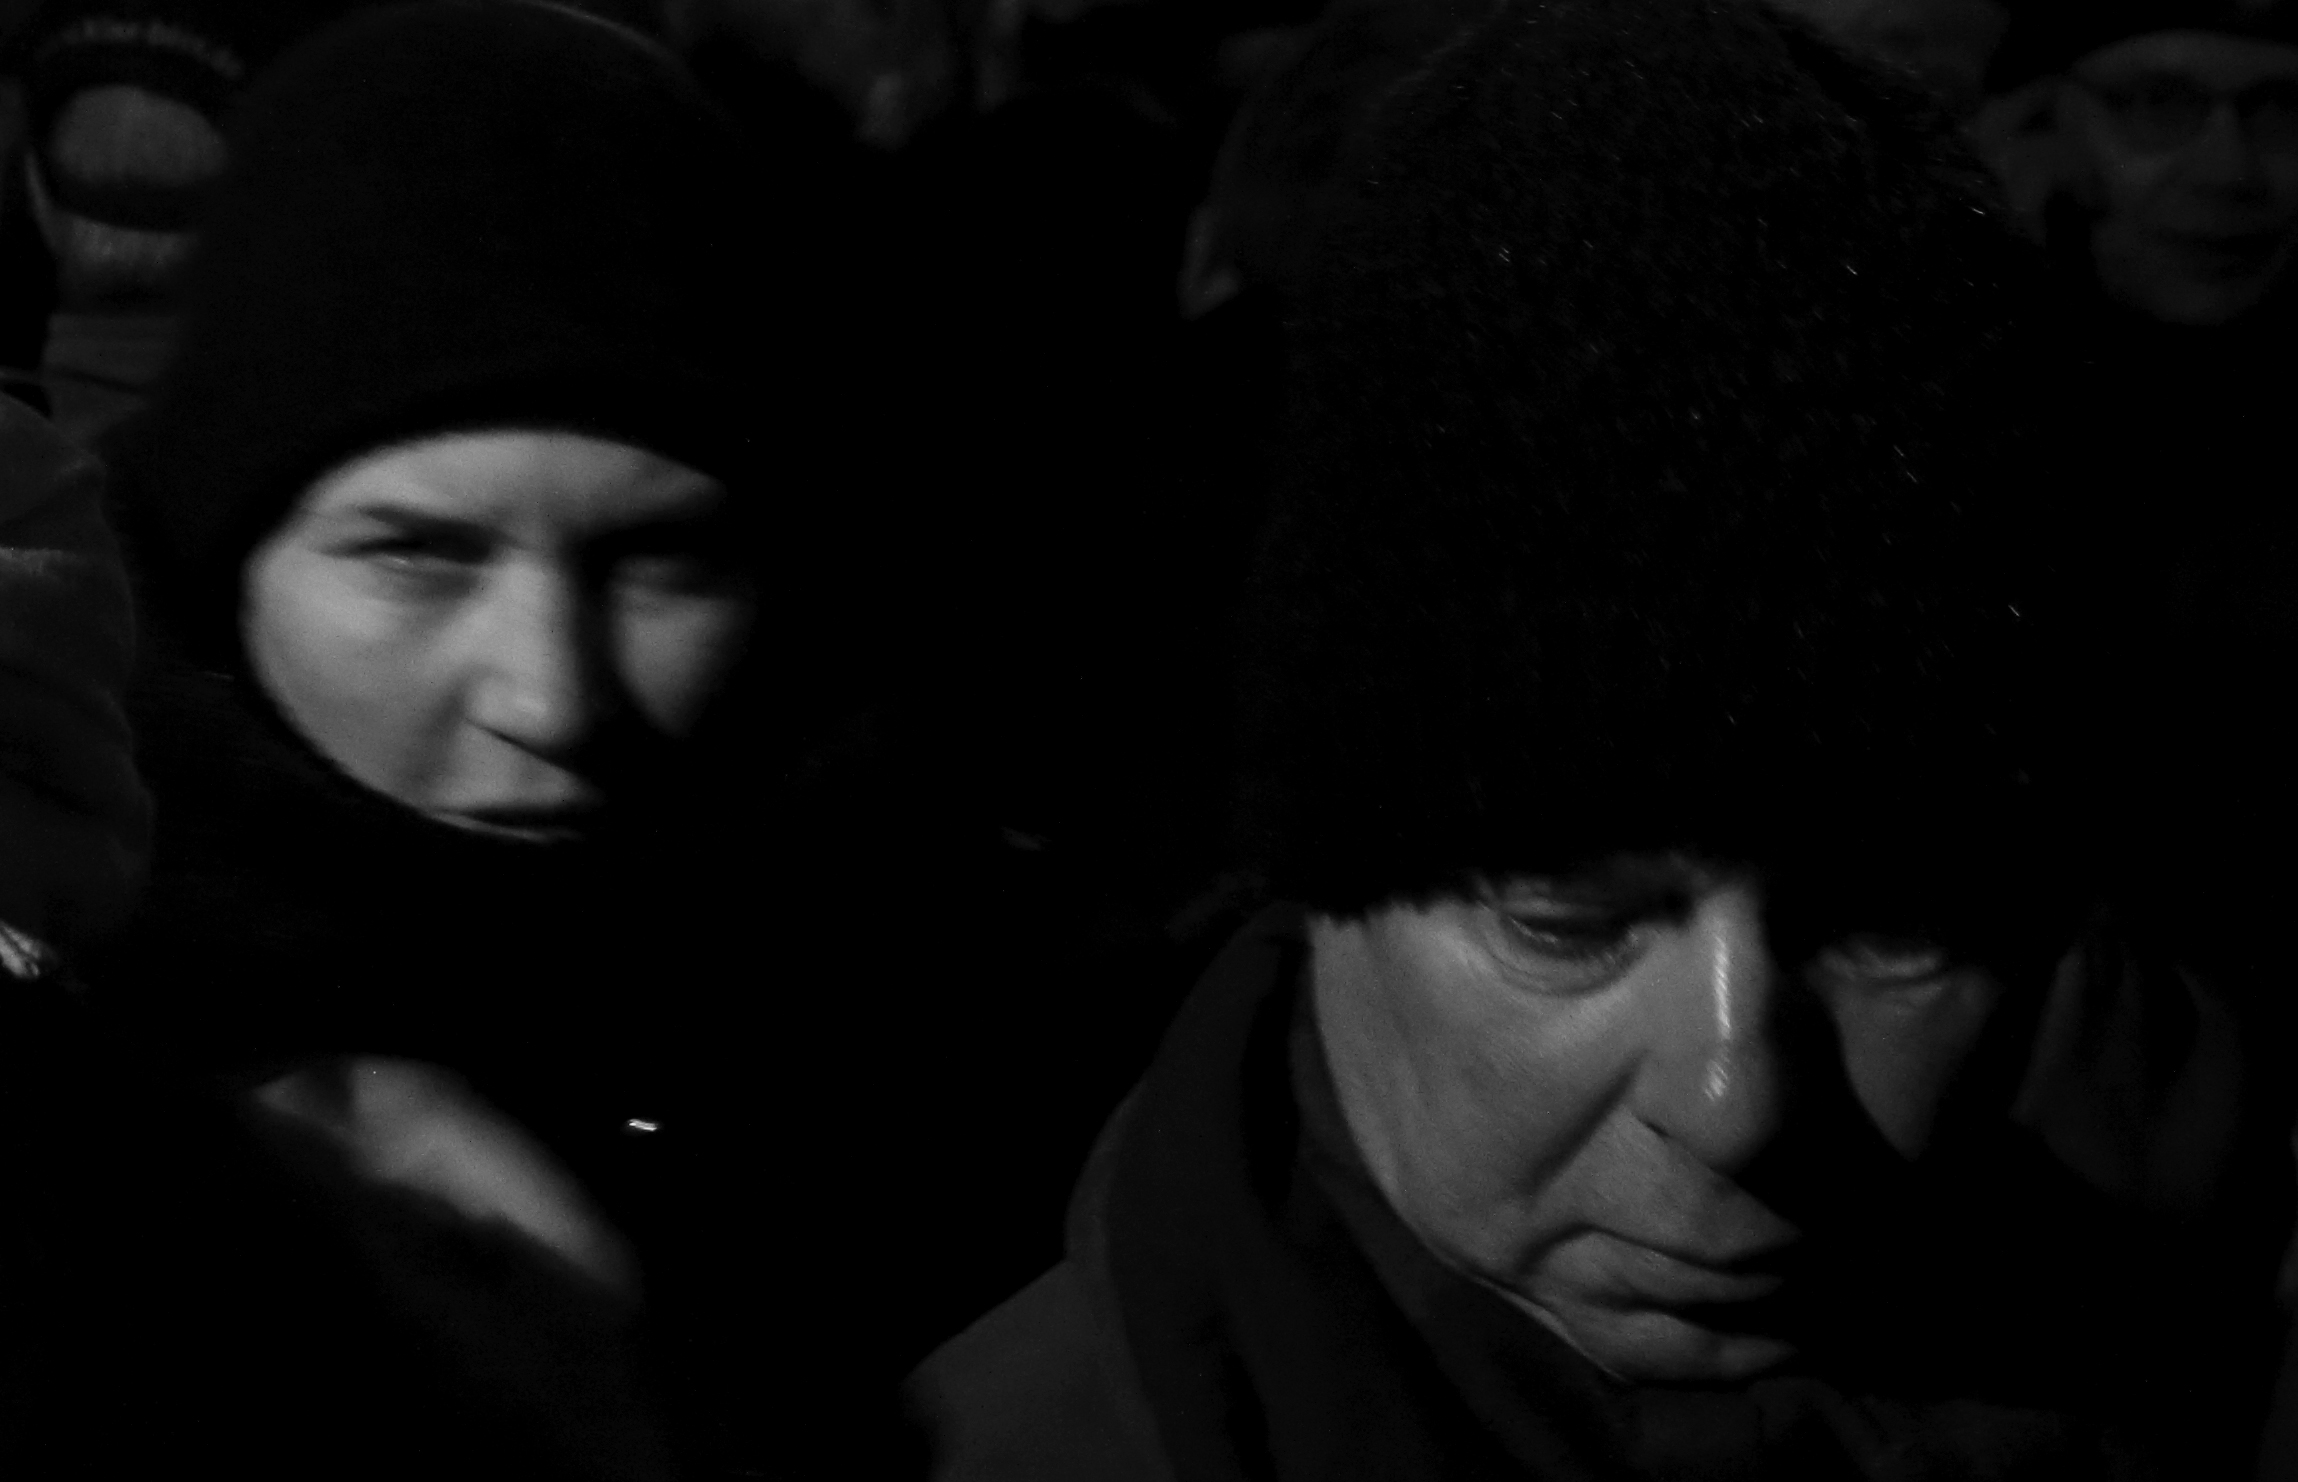
black and white, people, portrait, darkness, black, monochrome, bw, blackandwhite, blackwhite, germany, alemania, allemagne, sw, schwarzweiss, schwarzweis, streetscene, midnight, frankfurtmain, frankfurtammain, frankfurtam, frankfurtamain, germania, hesse, hassia, hessen, leute, strassenszene, frankfurt, schwarzweissfotografie, publicplace, ffentlicherplatz, streetphotograhpy, schwarzweisfotografie, fictional character, monochrome photography, film noir, goth subculture